Basilica of St. John

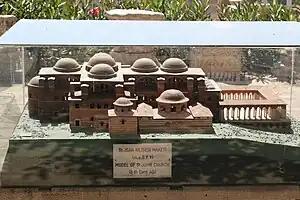
Hypothetical model.

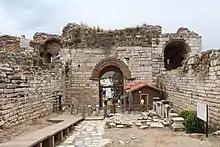
Persecution Gate leading to the Basilica of St. John, Ephesus, Turkey

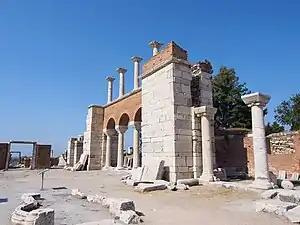
Partial reconstruction

With its resemblance to the Church of the Holy Apostles, the Basilica of St. John also took on the cruciform in its design. The basilica was a domed basilica where the domes were placed over the central crossing, choir, transepts and the nave. Five domes rested on solid piers in the corners of the cross and surmounted the arms and center crossing. To hold such domes in place, massive marble pillars were built and erected to support the domes. Much like the Church of the Holy Apostles, the Basilica of St. John was based on the concept of multiplying the standard element, using short barrel-vaults to expand the square, domed bay into a cross shape. The cupolas of the church would be entirely covered in mosaics as well. Prior to Theodora's death in 548, Justinian had both her monogram and his placed on the capitals.